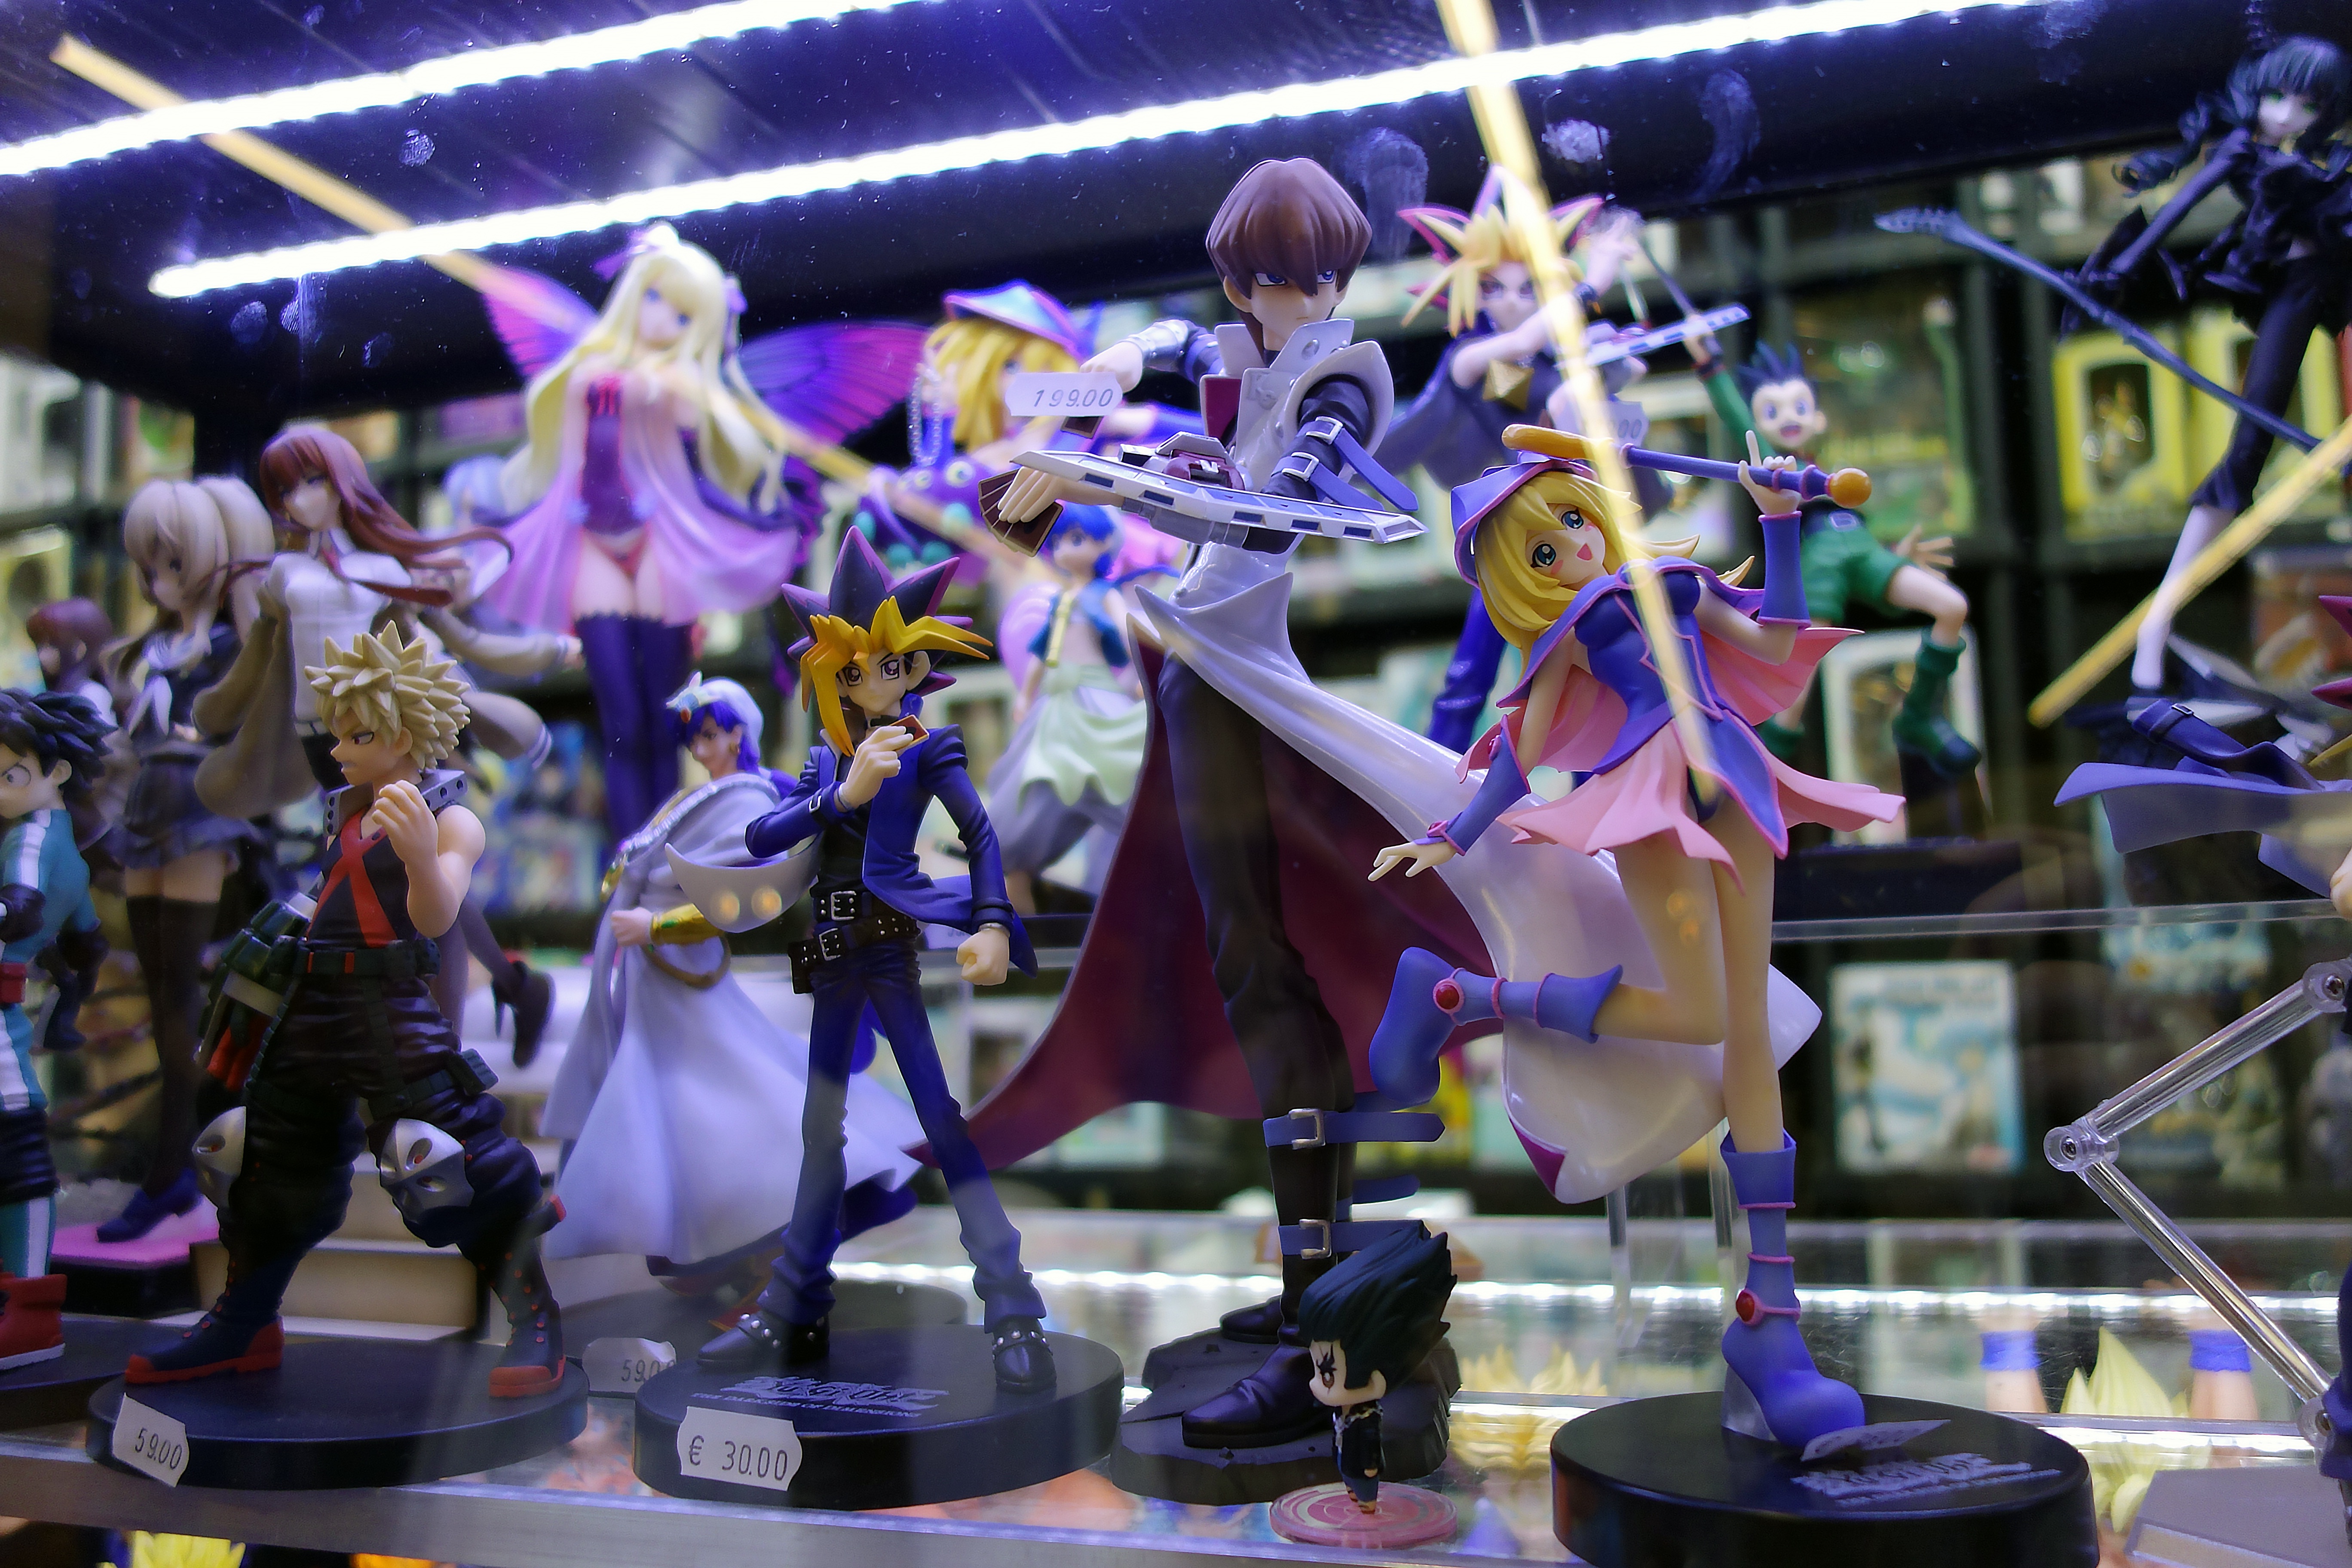
amusement park, colorful, toy, fig, cosplay, fantasy, pretty, nerd, event, stature, games, anime, comic, comiccon, collect, manga, convention, screenshot, japantag, collector's item, gamescom, anime figures, pvc stature, pcv, yami yugi, yugi muto